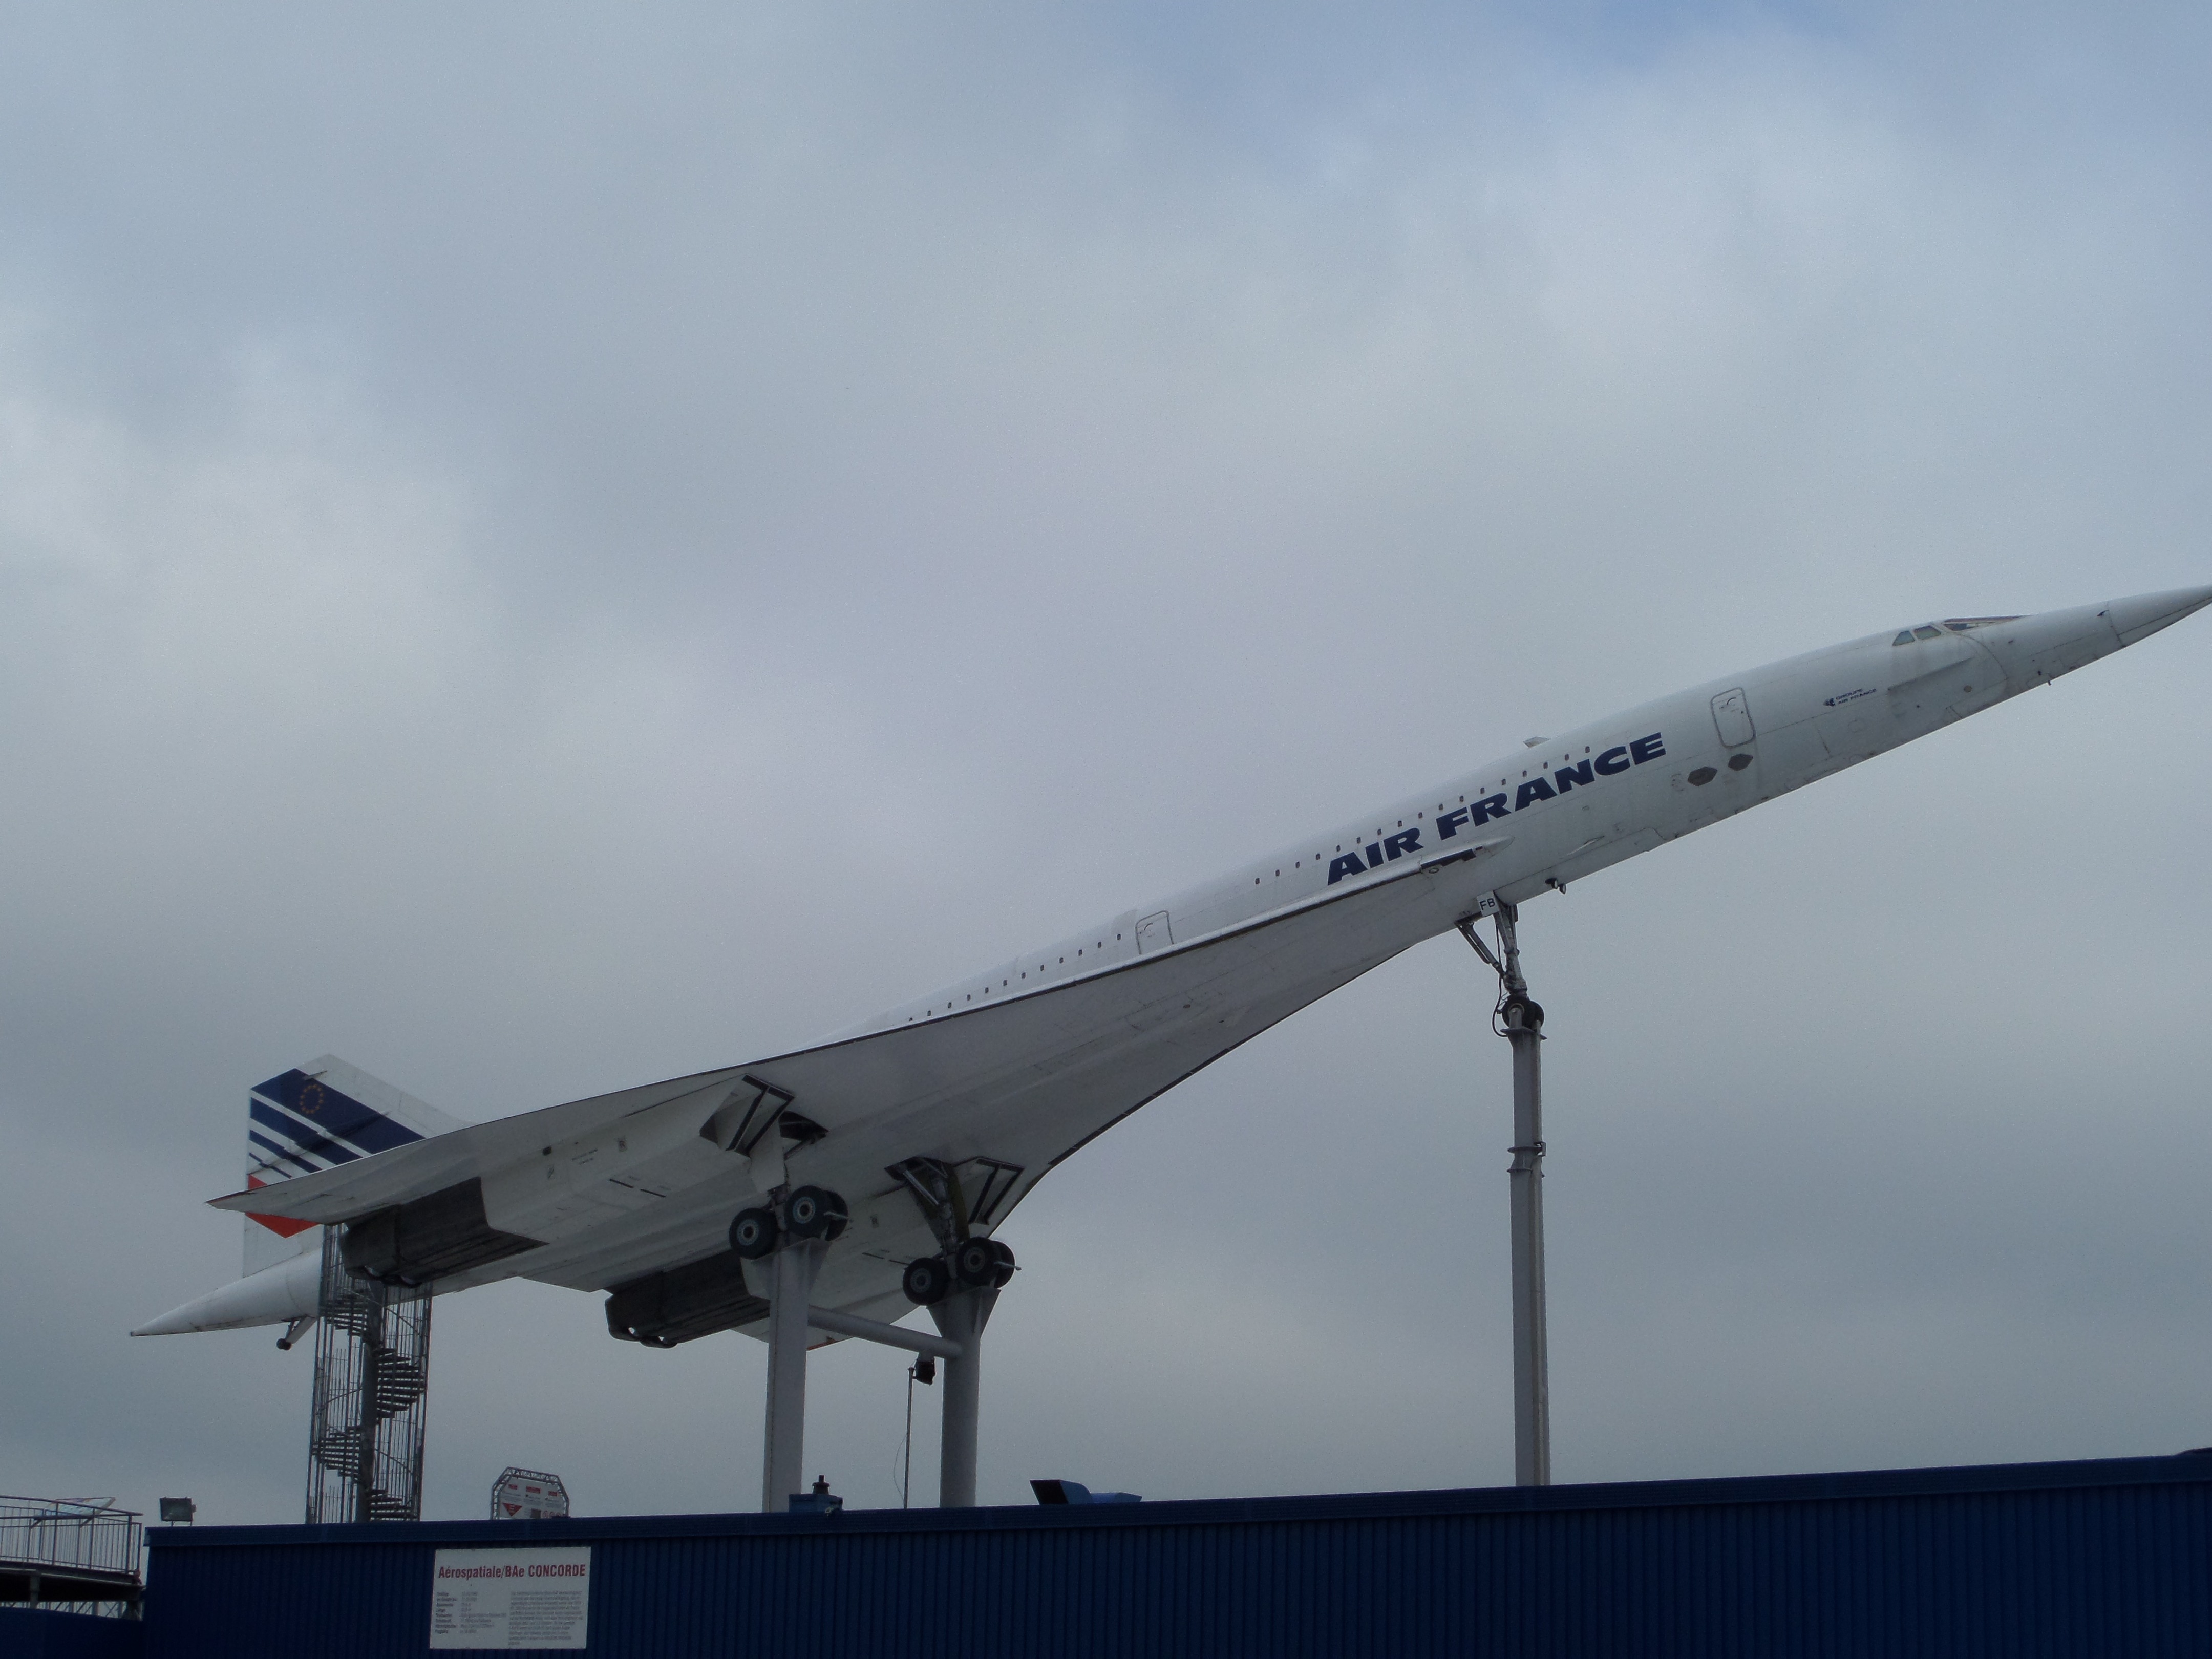
sky, technology, airplane, aircraft, airline, aviation, flight, airliner, concorde, takeoff, passenger aircraft, air force, jet aircraft, flap, military aircraft, supersonic aircraft, air travel, wide body aircraft, narrow body aircraft, aerospace engineering, supersonic fighter, supersonic transport